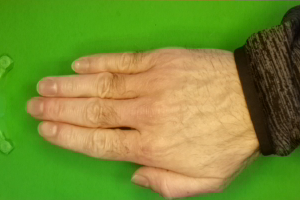
Label: paper